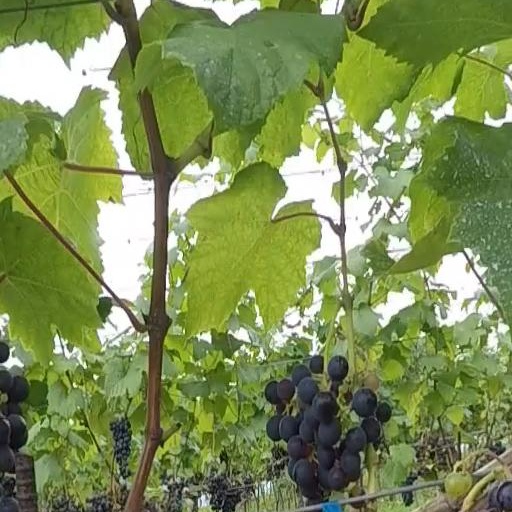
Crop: grape